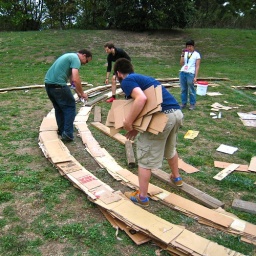
The guy in the green shirt is squirting down glue, and the other guy is following, throwing down cardboard.